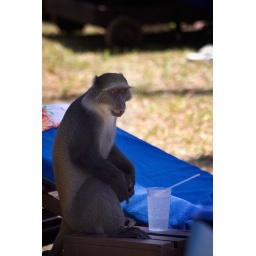
You couldn't leave your water standing around as the monkeys drank it